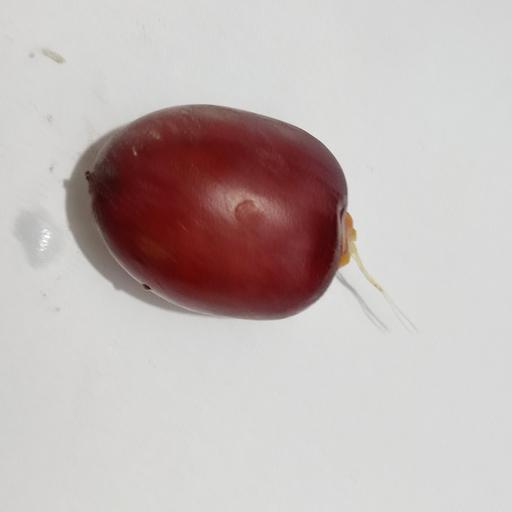
Crop type: Date Palm